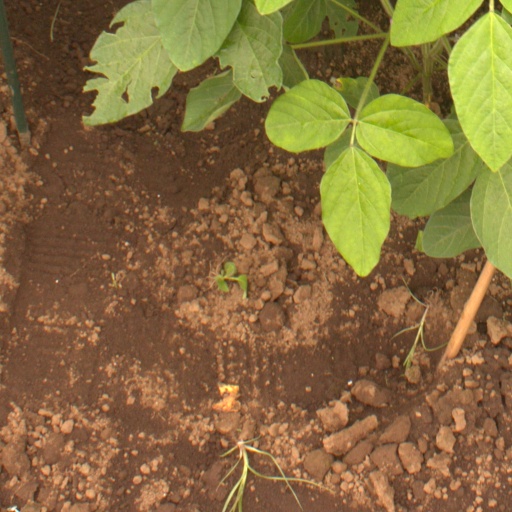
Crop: soybean